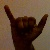
The image shows a hand gesture representing the letter 'Y' in Indian Sign Language.